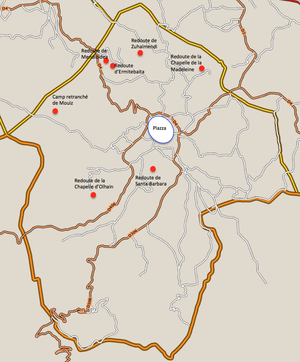
Les redoutes militaires de Sare
Sare est une commune française située dans le département des Pyrénées-Atlantiques en région Nouvelle-Aquitaine, à la frontière avec l'Espagne. Elle est adossée à la chaîne pyrénéenne, qui forme autour du bassin occupé par le bourg un cirque ouvert vers l'est et le nord. Son histoire géologique explique la formation de grottes qui ont été occupées durant l'Aurignacien ; l'âge du bronze a, quant à lui, laissé de nombreux monuments funéraires sur les pistes et les plateaux montagneux de la commune. Son territoire forme aujourd'hui une enclave dans la Communauté forale de Navarre avec laquelle elle partage 25 km de frontière et la langue basque ; cette particularité a eu des conséquences fortes sur l'histoire de la commune, qui a au cours des siècles conclu des accords pastoraux avec les communes espagnoles voisines. Pendant la Révolution française, les Basques du Labourd sont accusés de garder des relations avec les Navarrais et les Guipuscoans, ce qui conduit à la déportation de la totalité des habitants de Sare en mars 1794 dans des conditions très précaires.
La frontière entre l'Espagne et la France est la frontière internationale terrestre et maritime séparant les deux pays, de l'Atlantique à la Méditerranée. Courant sur 623 kilomètres le long des Pyrénées, et interrompue par la principauté d'Andorre, c'est la plus longue frontière terrestre de la France métropolitaine.